Bayt Dajan

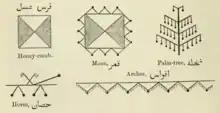
Patterns ornamenting houses, noted by Baldensperger, 1893

Philip J. Baldensperger noted in 1893: "At Beit Dejan I copied the following marks or drawings with which the houses are ornamented. The woman of the house generally paints them in whitewash. I was given the following signification:"